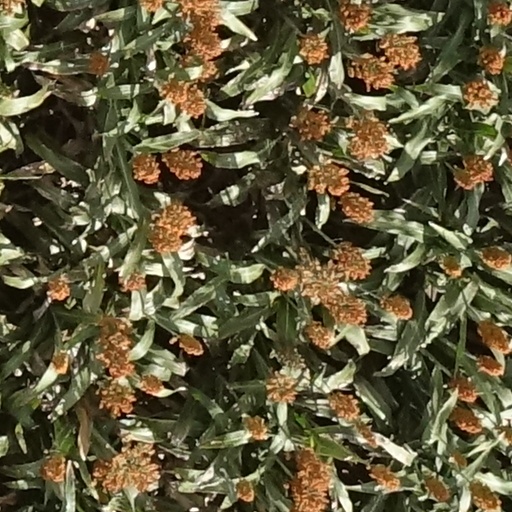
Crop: sorghum